List of Celine Dion records and achievements

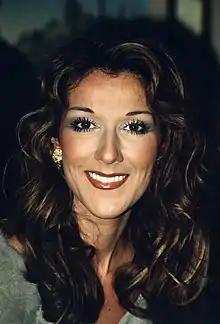
Dion in 1998

Canadian singer Celine Dion, throughout her career spanning four decades, has obtained numerous achievements, setting and breaking world records for her musical work. Her first appearance in the "Guinness Book of World Records" was in 1998 for being the female artist with the highest annual earnings, a record she held until 2013. She has since earned multiple appearances, including her title as the top selling album act in Europe in 2003 and the most Juno Awards nominations for any artist in 2024 among many others.